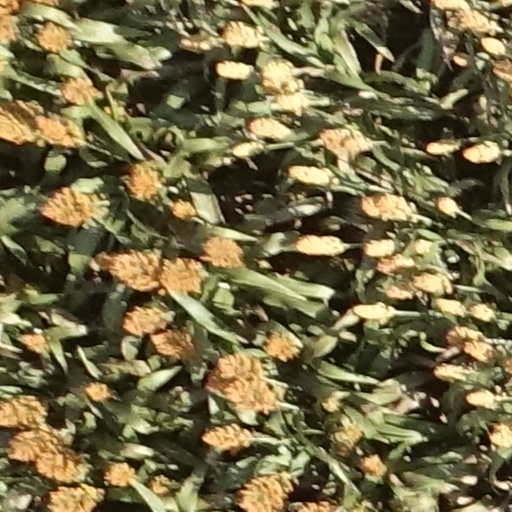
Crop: sorghum